Rainbow (sternwheeler)

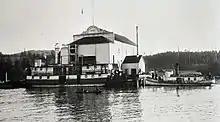
The Coos Bay Creamery, circa 1910, with two steamboats drawn up alongside. Larger steamer on the left is the "Alert".

In March 1921, a case was heard before the Coos County Circuit Court in which L.A. Blanc, owner of the Coos Bay Creamery, sued the Coos River Transportation Company for $19,000, claiming that sparks from the steamer "Rainbow" landed on the roof of the creamery, resulting in a fire which destroyed the structure and a large amount of cheese which had been stored inside. The creamery's owner, L.A. Blanc, had filed the legal action on June 1, 1920. The allegations, filed against the company as well as S.C. Rogers and Herbert Rogers, were that in the previous year, in June 1919, the creamery, which had been located on the Coos River about 1.5 miles from Marshfield, was found to be on fire a short time after the "Rainbow" passed, causing total destruction of the creamery and loss of a large amount of cheese and butter.